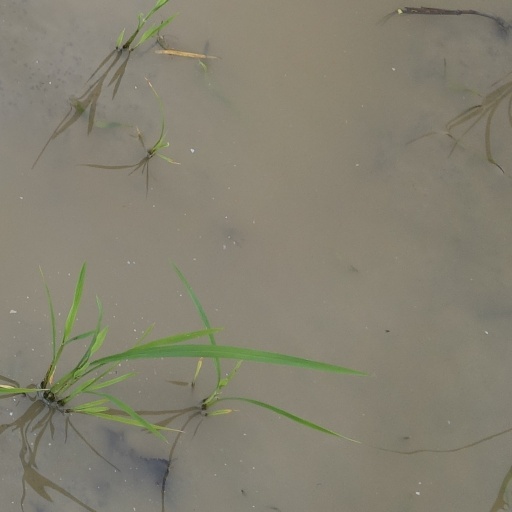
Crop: rice